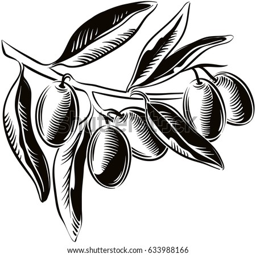
olives on a small olive branch with some leaves .